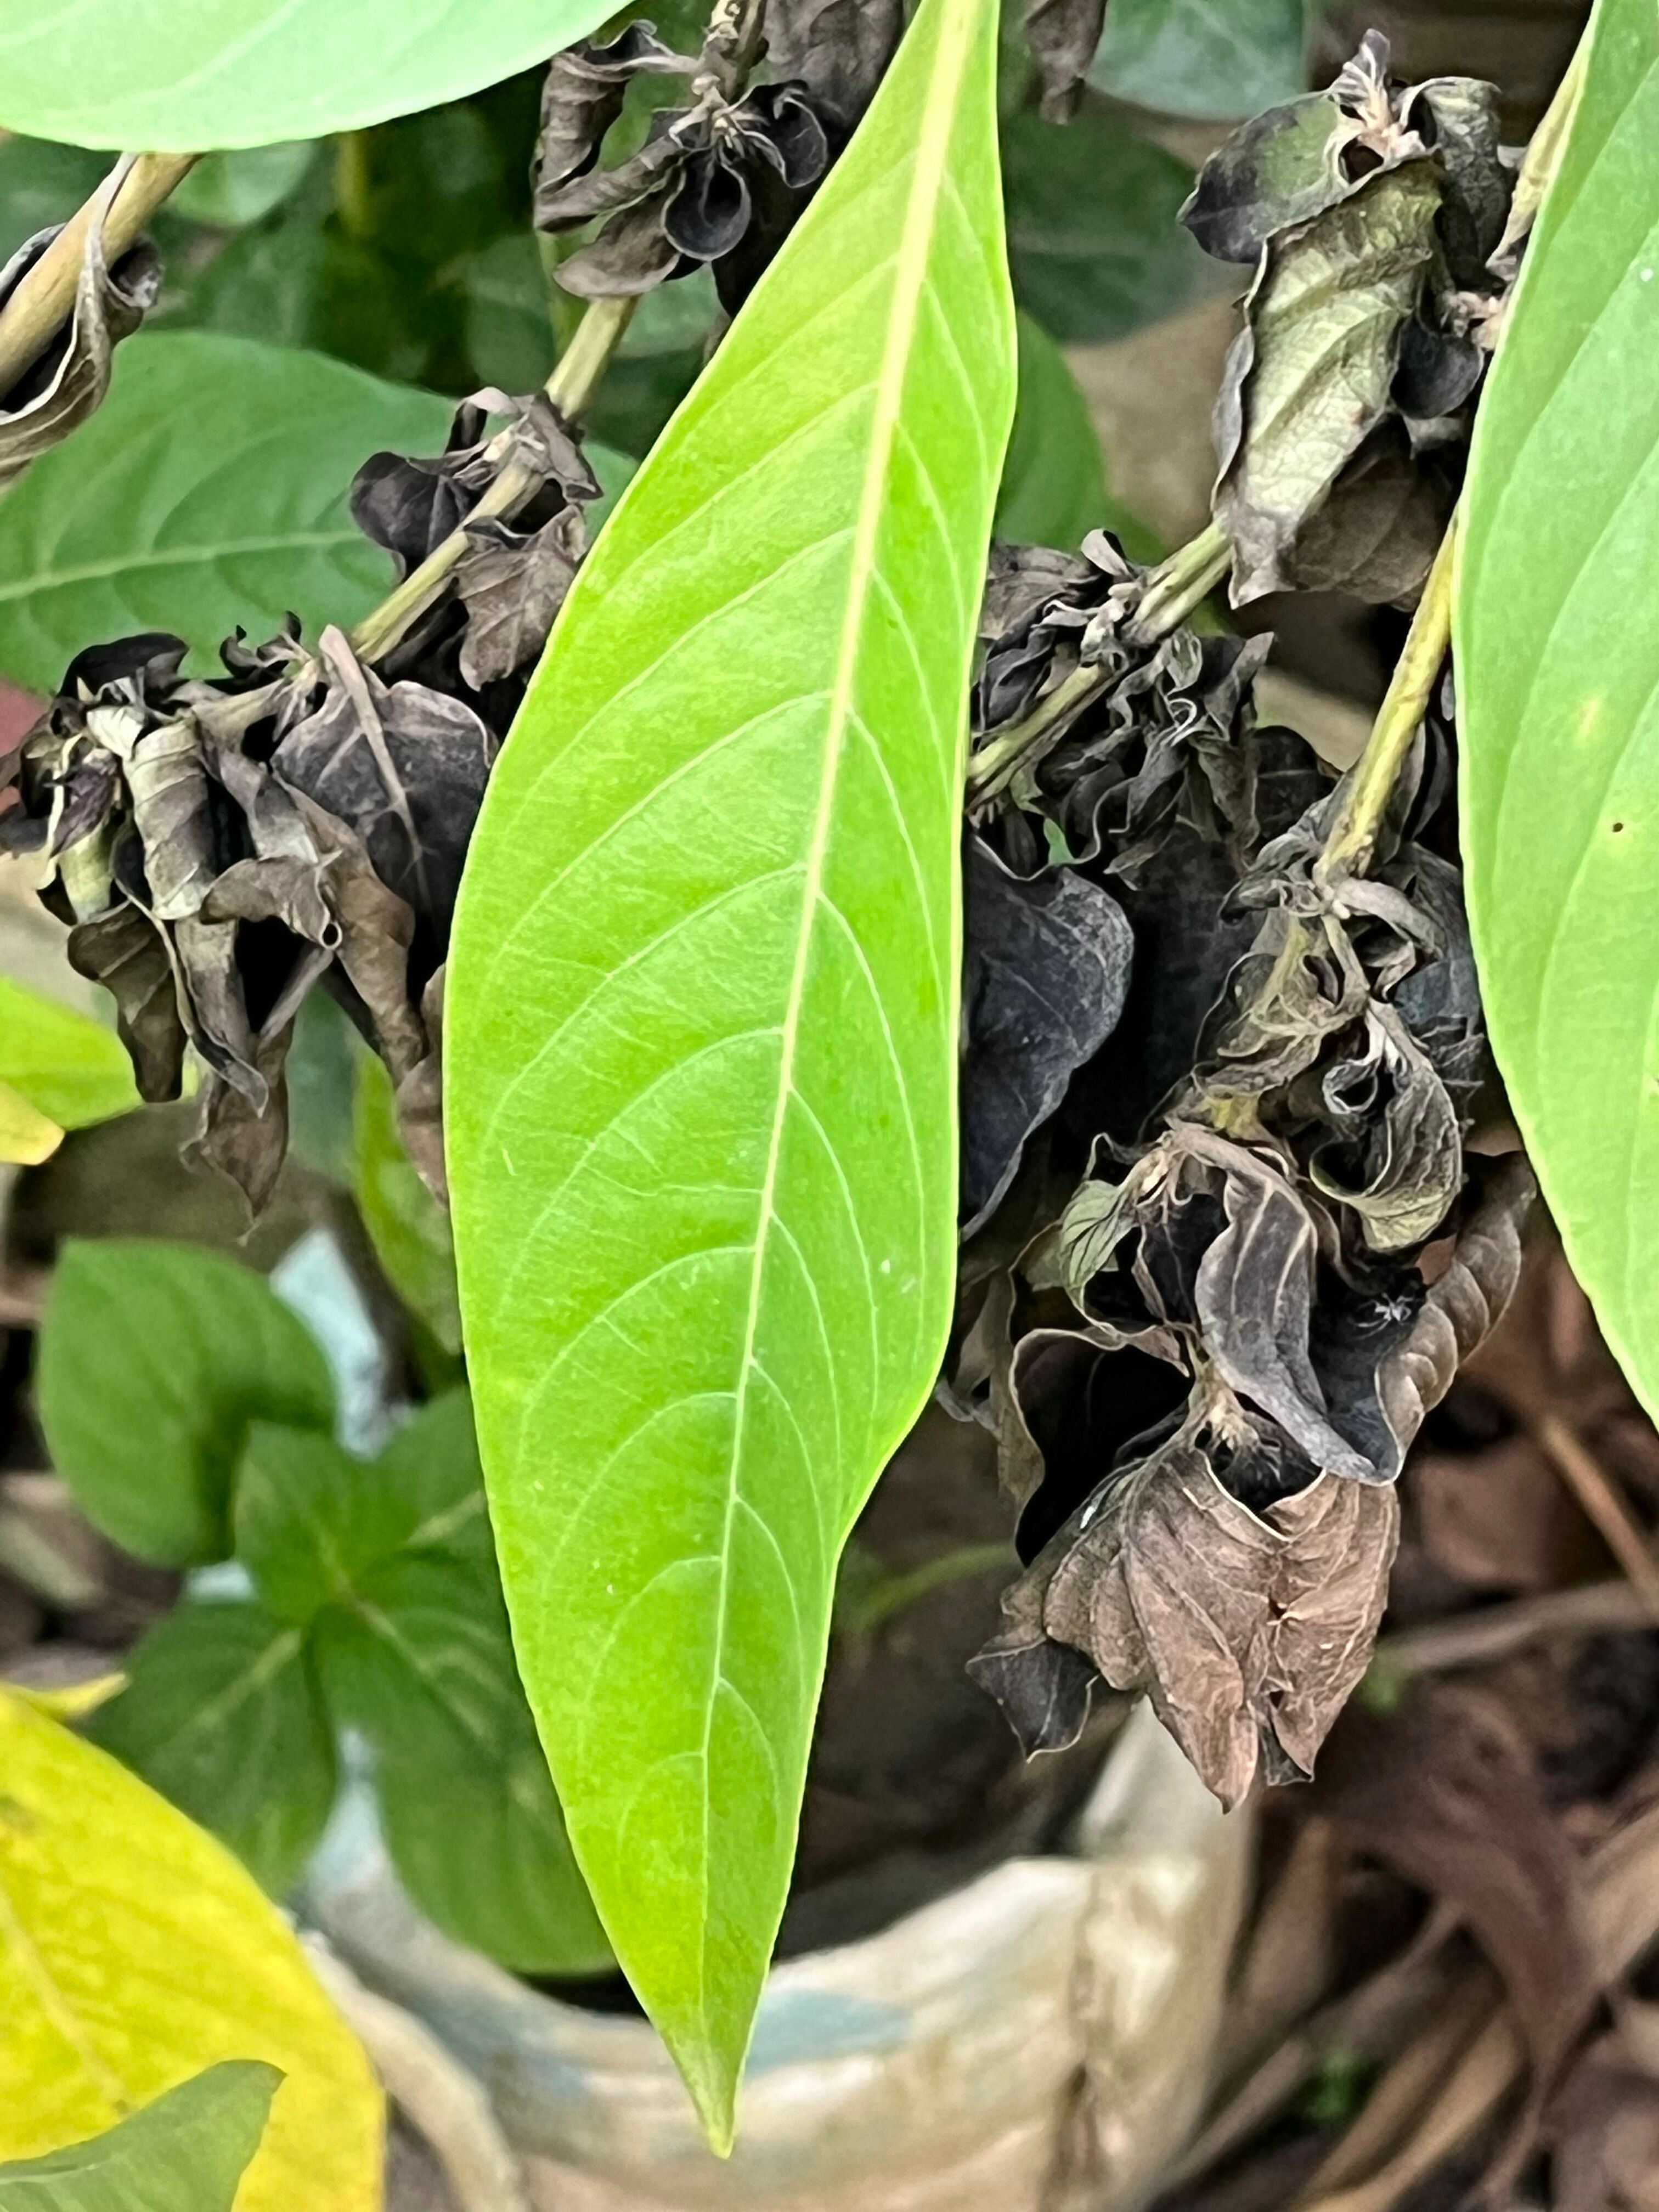
Plant species: justicia-adhatoda